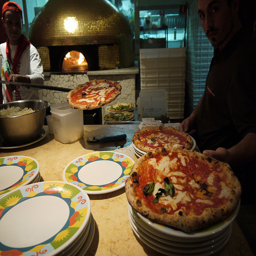
 Several pizzas on plates next to stacks of plates.
The pizzas have just came out of the oven.
Fresh pizza, delicious fresh pizza right out of the pizza oven.
Guy takes out personal size pizzas from the oven and placing them on plates
A marble table with many plates and pizzas.